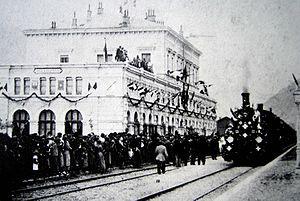
L'histoire des tunnels alpins de Suisse débute au XIXᵉ siècle avec le percement des premiers tunnels permettant de traverser les Alpes suisses vers l'Italie de manière plus rapide et plus sûre que par les cols qui existent depuis la période romaine.
Le premier tunnel du Saint-Gothard, tunnel ferroviaire à double voie de 15 km de long, fut construit de 1872 à 1881, mille mètres plus bas que le col alpin du même nom, qui culmine à 2 108 m. Il relie Göschenen au nord, dans le canton d'Uri à Airolo dans le canton du Tessin.